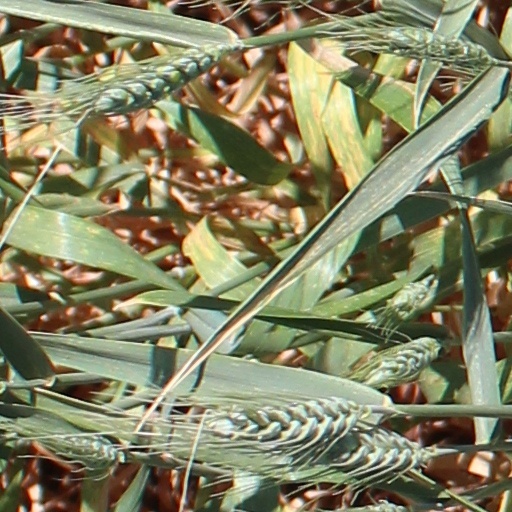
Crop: wheat